José Huizar

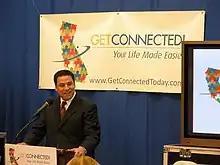
Huizar during a press conference in 2009

Huizar chaired the Los Angeles City Council's Energy & Environment Committee in 2012 and 2013. Under his leadership, the committee pushed forward the single-use plastic bag ban, and worked to expand recycling efforts in commercial and apartment buildings. In 2013, Huizar received the Los Angeles League of Conservation Voters Environmental Champion Award and the Sierra Club's Political Leadership award. He also worked to preserve open space and improve parks, especially in park-poor areas of the City of Los Angeles.